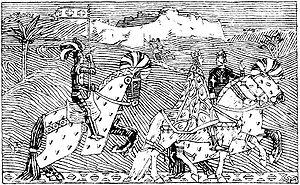
Le siège de Sidon voit, en 1110, la prise de la ville par les croisés.